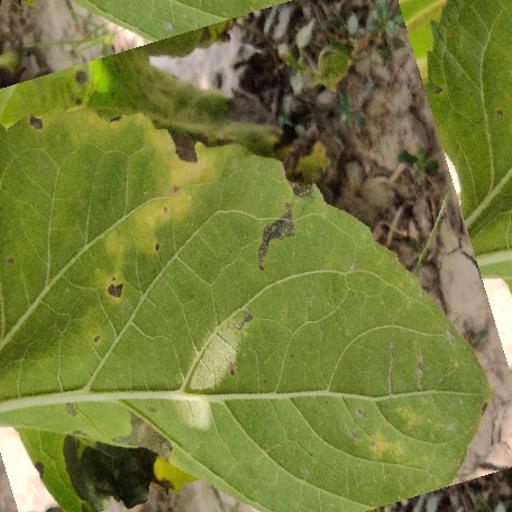
Label: Downy_mildew